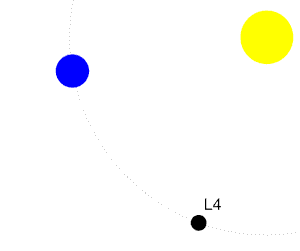
Selon une hypothèse dominante, la formation de la Lune est due à la collision de la Terre avec un impacteur de la taille de Mars. Théia est le nom donné à cet impacteur.
L’hypothèse de l'impact géant propose que la Lune a été créée à partir de la matière éjectée par une collision entre la jeune Terre et un corps planétoïde de la taille de Mars nommé Théia. Élaborée dans les années 1970, cette hypothèse demeure la plus robuste pour expliquer la formation de la Lune.
La géologie de la Lune est une géologie bien différente de celle de la Terre. La Lune n'ayant ni atmosphère ni cours d'eau, l'érosion due aux phénomènes météorologiques est absente. La tectonique des plaques, telle qu'on la connaît sur Terre, n'y a pas d'équivalent ; la gravité y est faible et son sol se refroidit plus rapidement du fait de l'absence d'atmosphère jouant un rôle tampon.